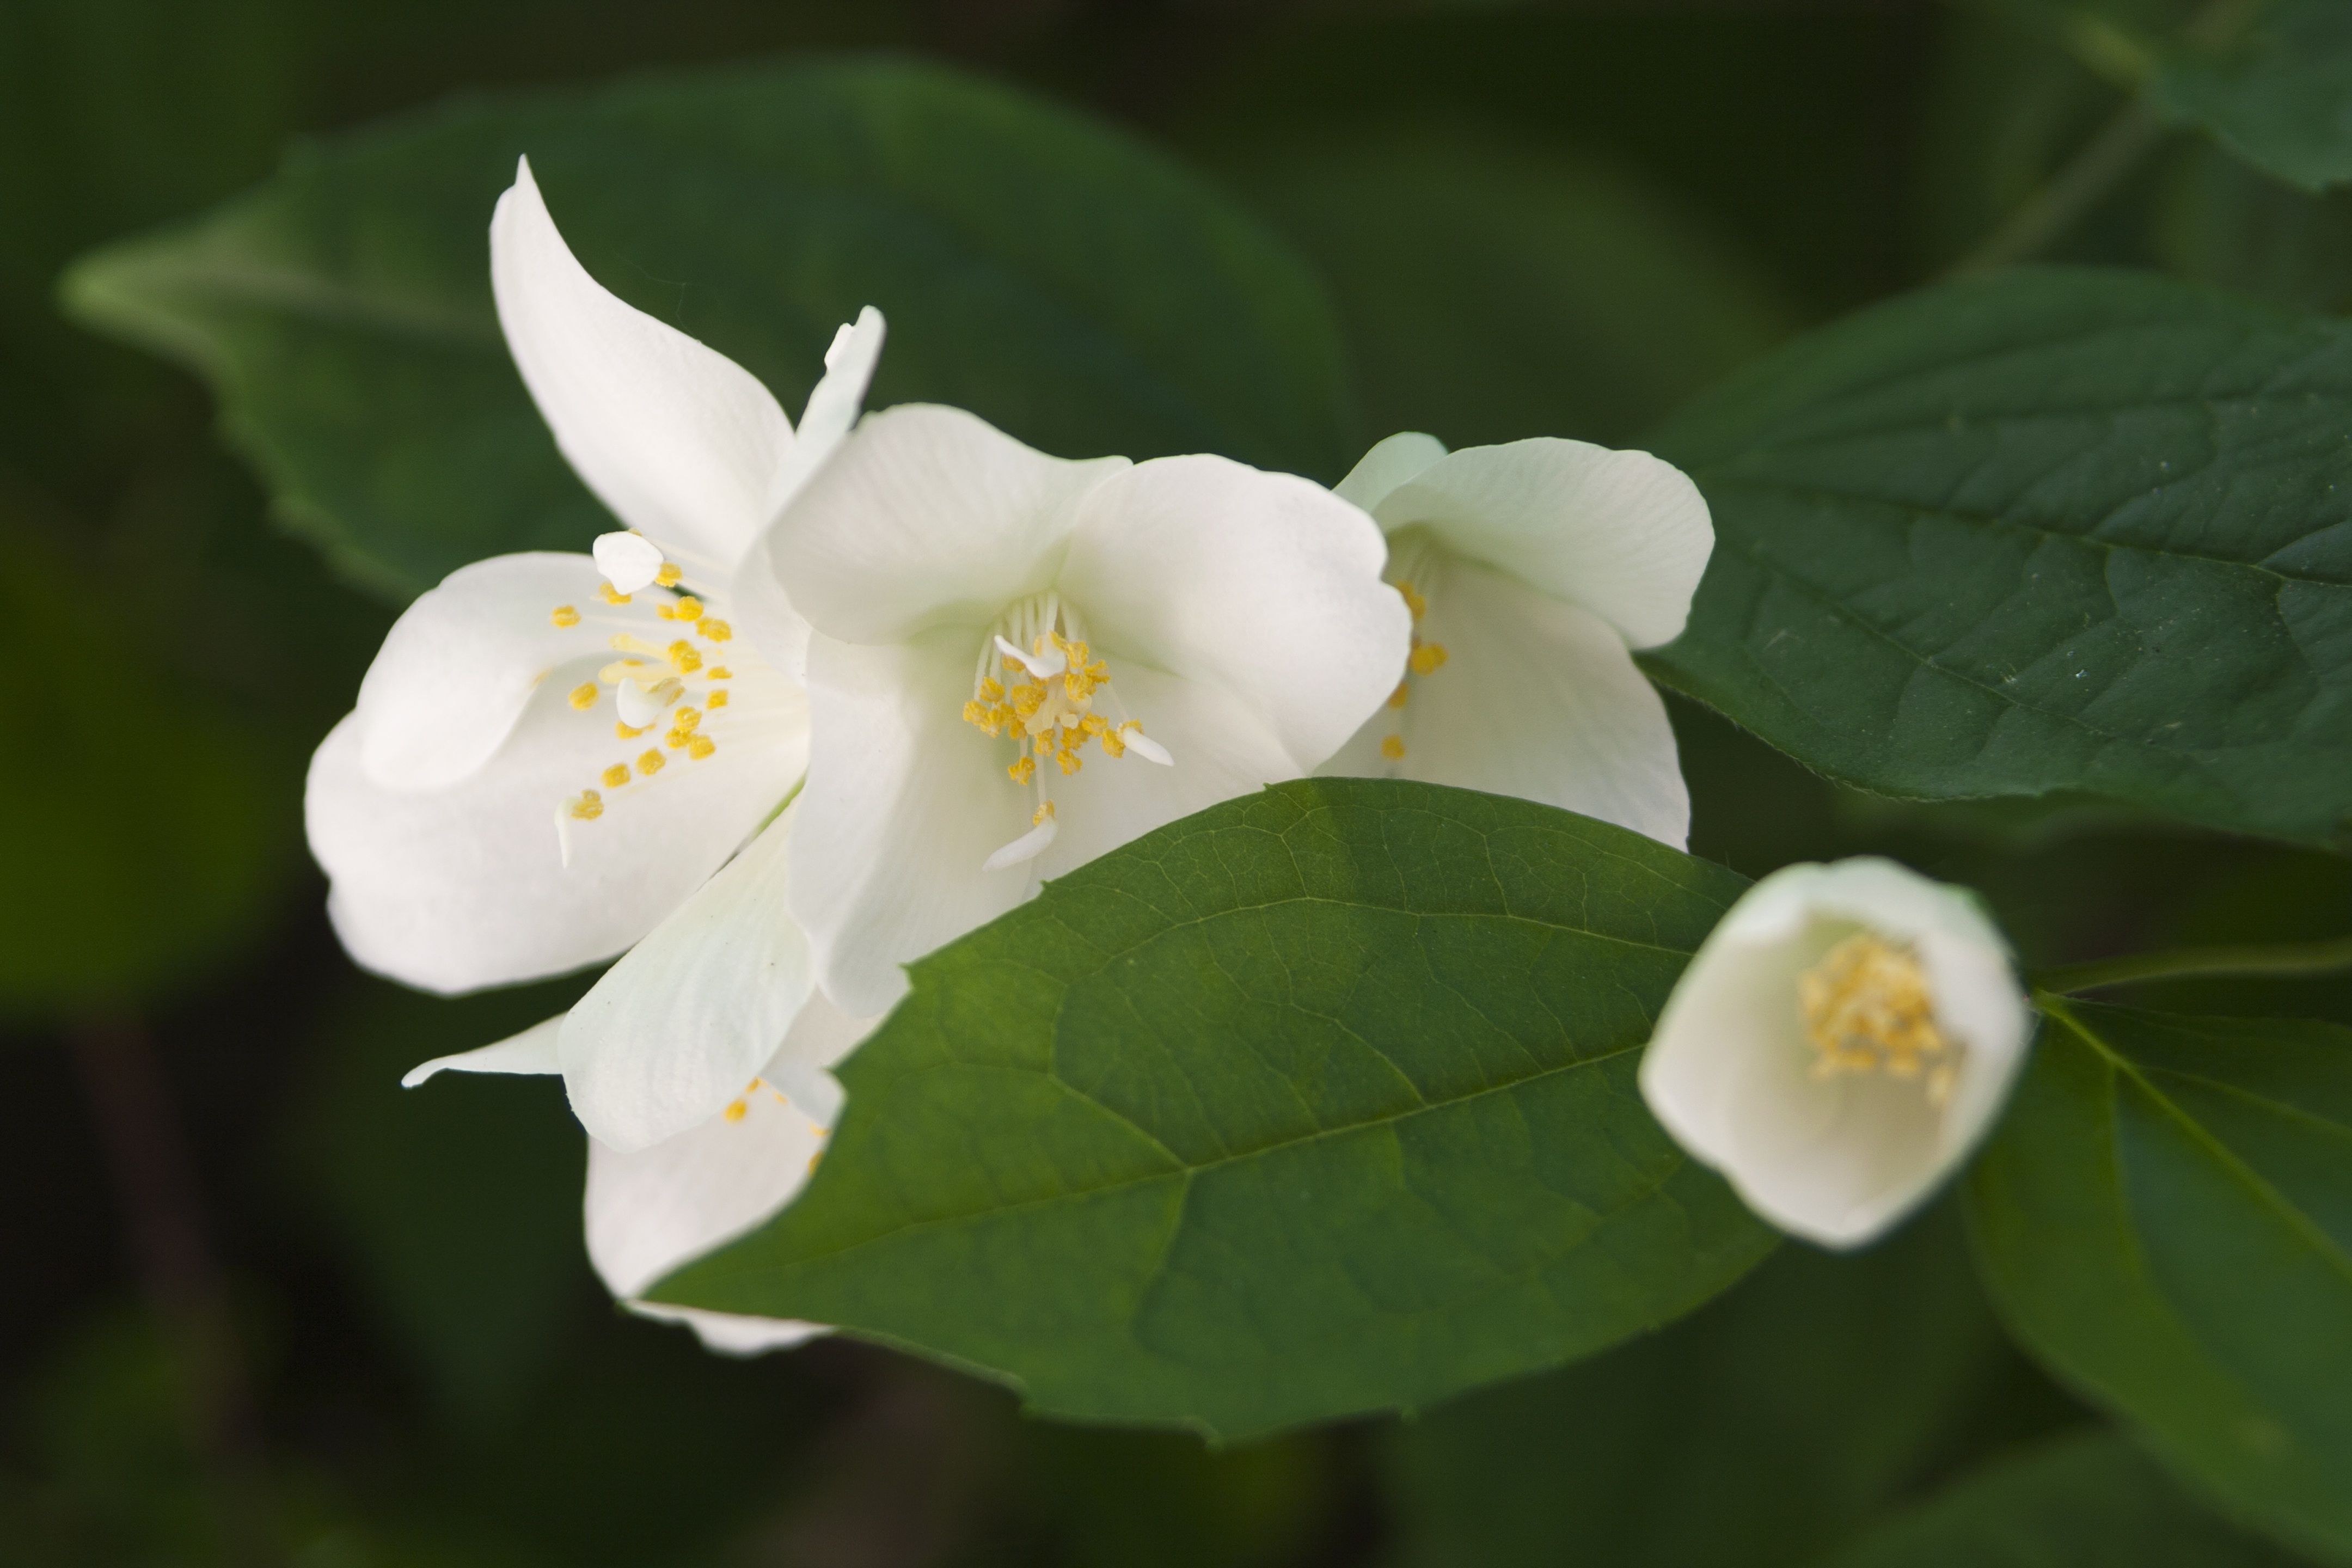
nature, blossom, plant, white, leaf, flower, petal, spring, green, botany, yellow, flora, wildflower, flowers, close up, macro photography, jasmine, flowering plant, land plant